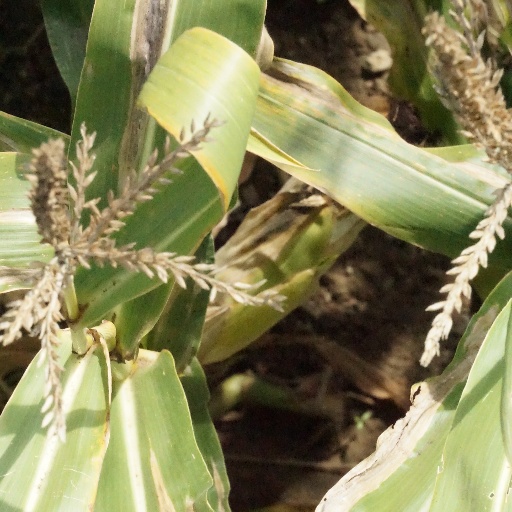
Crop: maize; corn